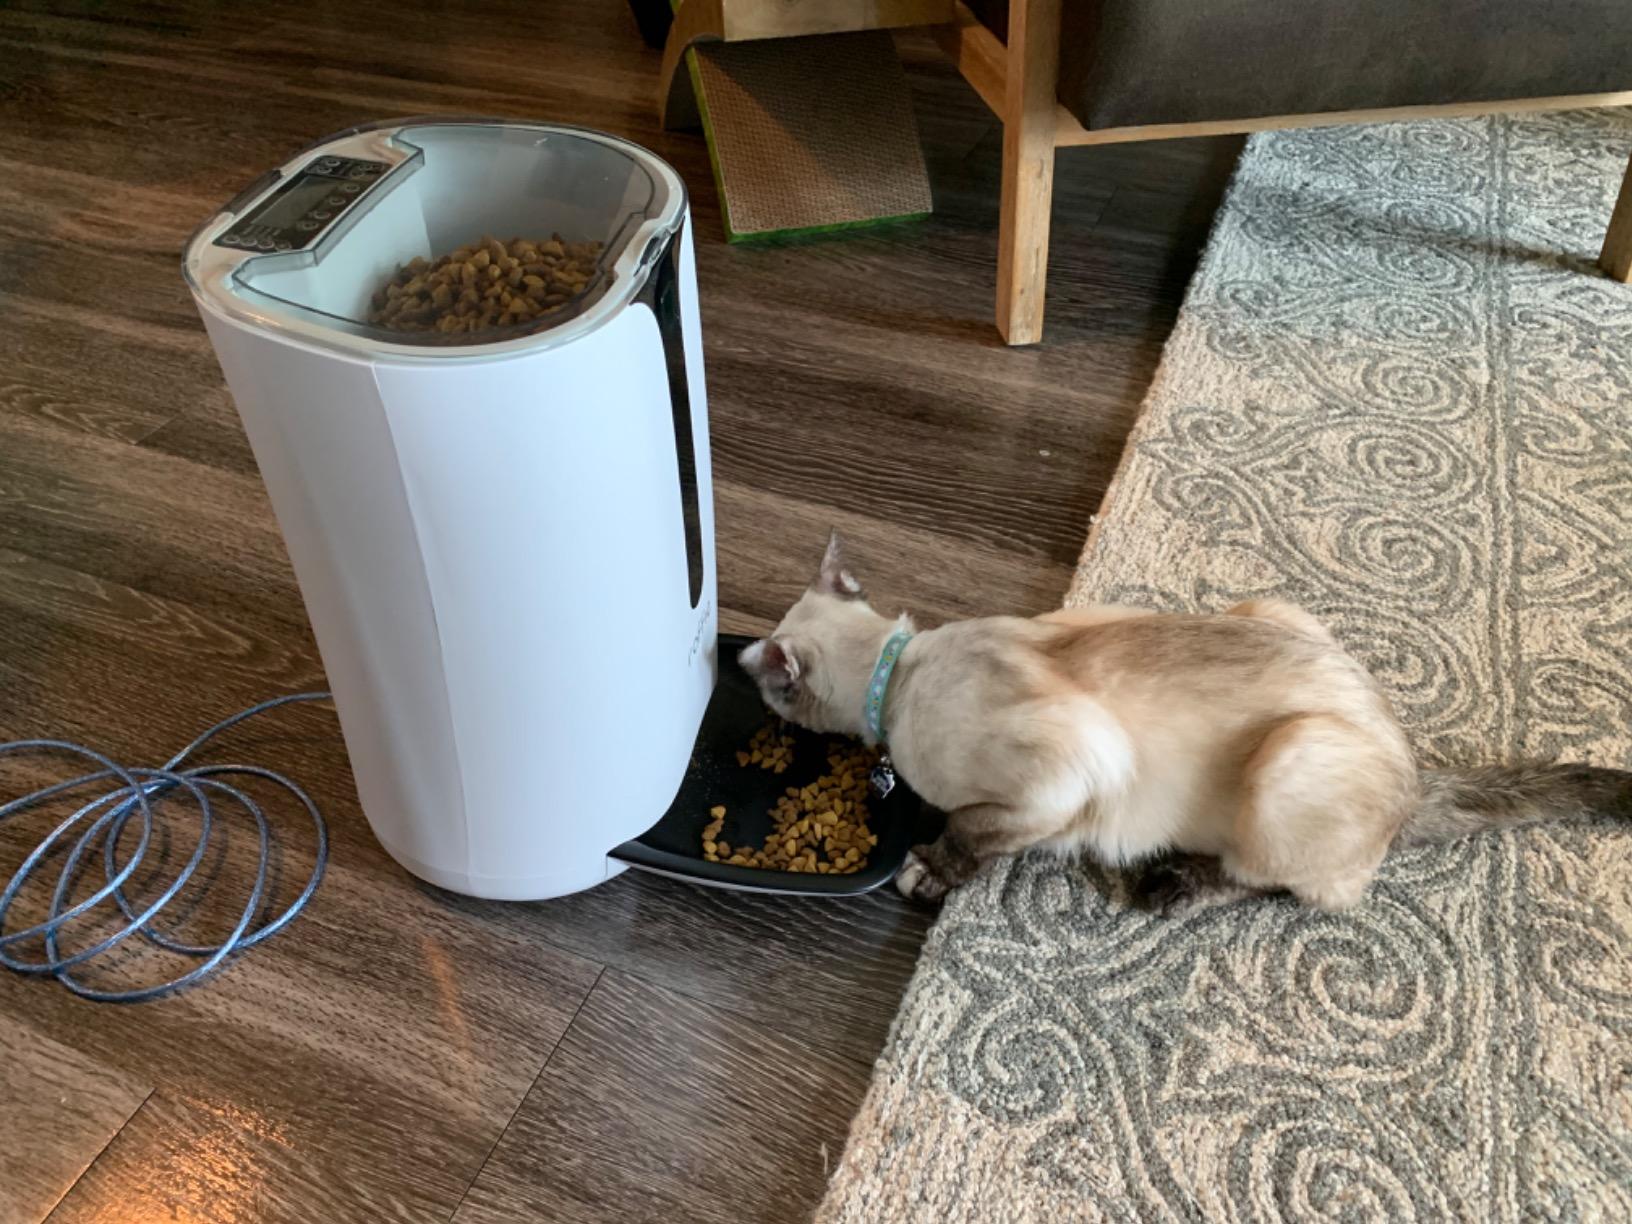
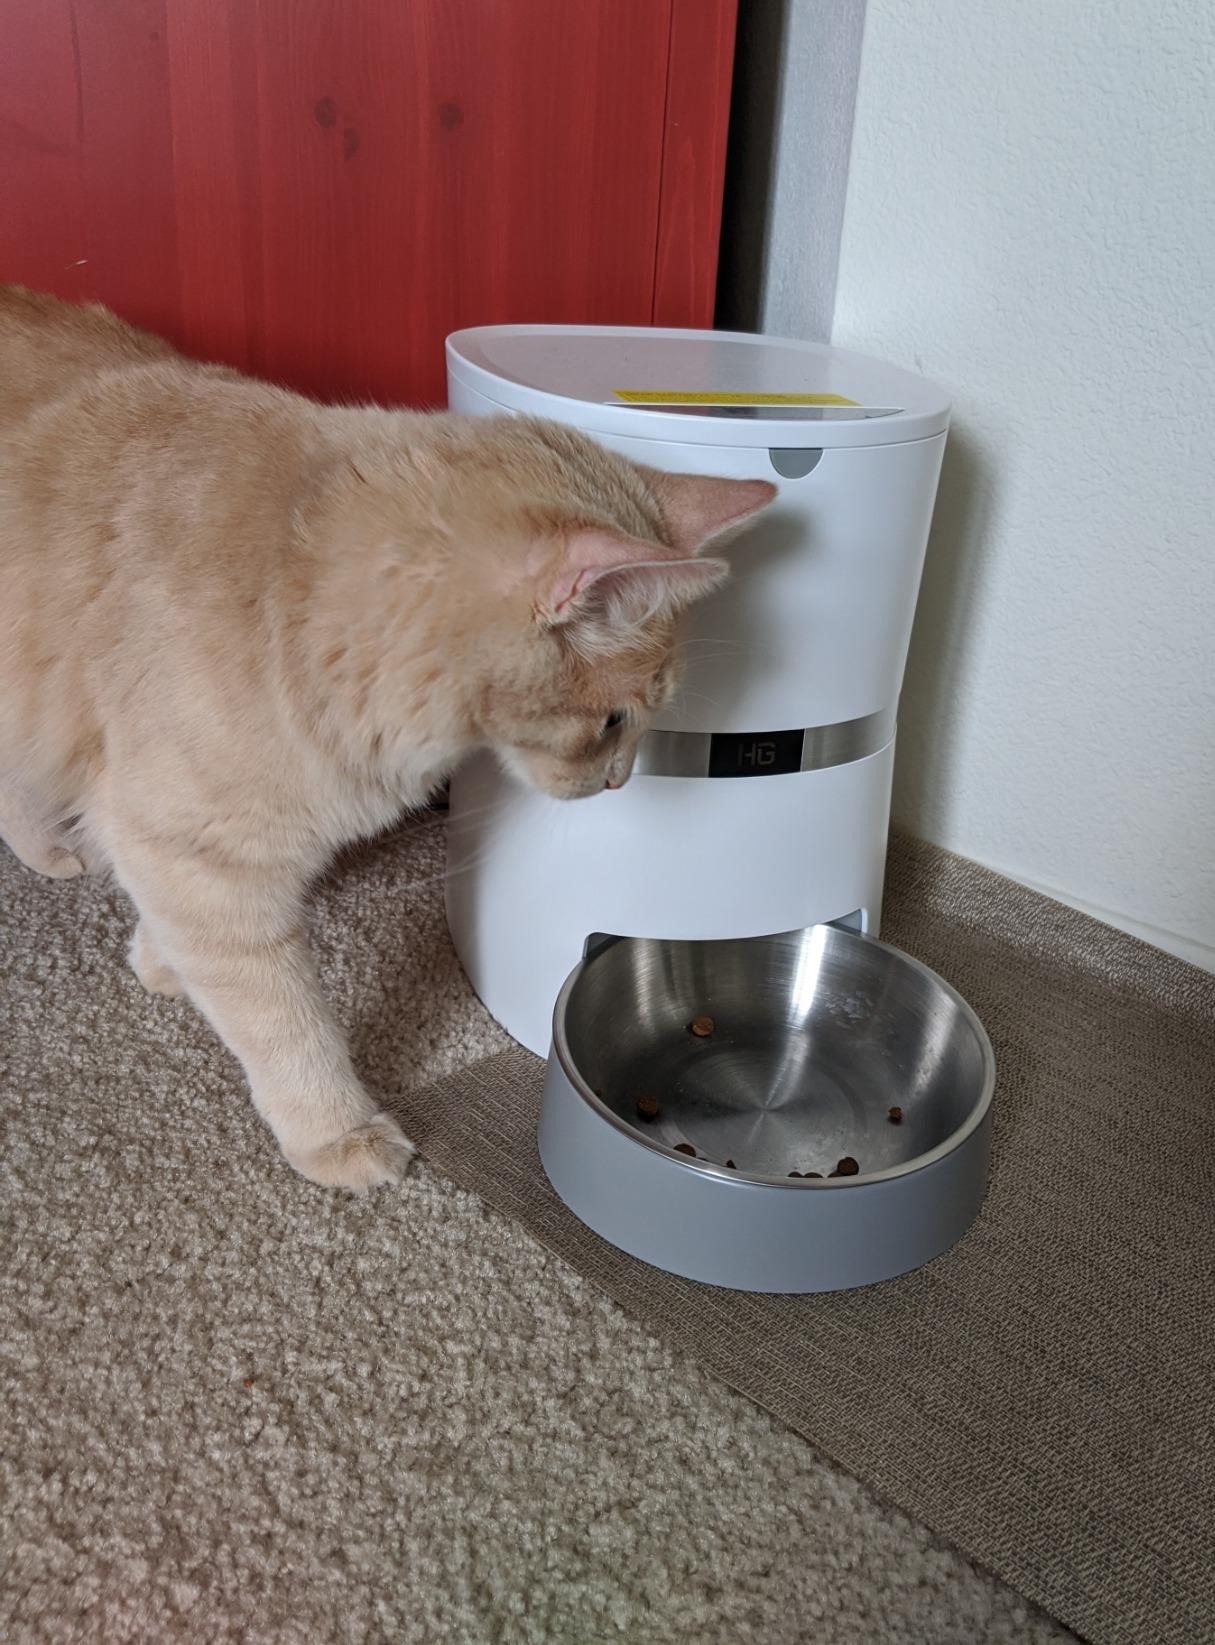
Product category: items_feeder
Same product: no